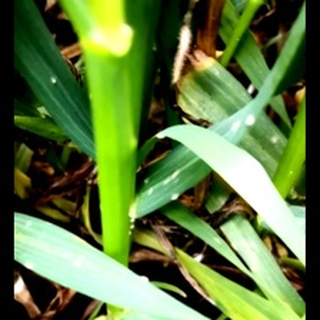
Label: wheat_mildew